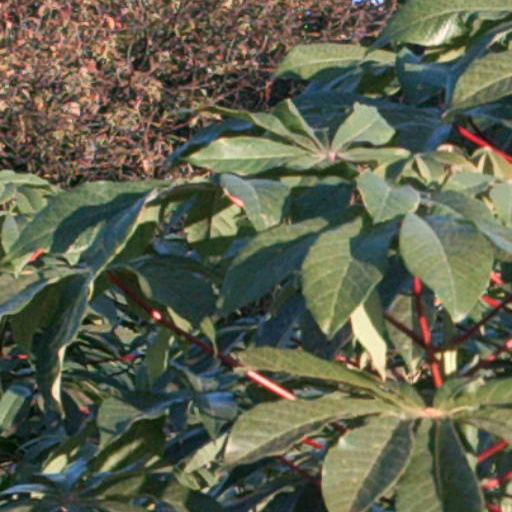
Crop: cassava